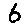
Label: 6